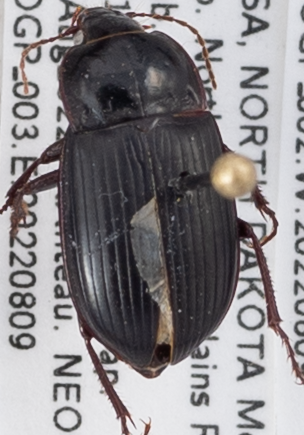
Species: Amara obesa
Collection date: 2022-08-09
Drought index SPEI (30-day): -1.69
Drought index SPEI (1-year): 0.646
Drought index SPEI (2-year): -0.88